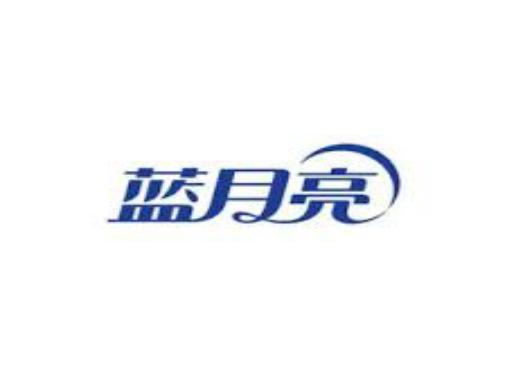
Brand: bluemoon
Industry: Necessities